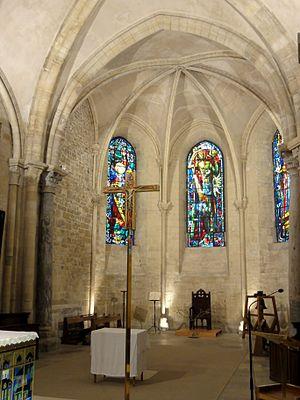
Chœur, vue dans l'abside.
L’église Saint-Pierre de Montmartre est une église paroissiale catholique romaine située dans le 18ᵉ arrondissement de Paris, au sommet de la butte Montmartre, au nᵒ 2 rue du Mont-Cenis, à l'ouest de la basilique du Sacré-Cœur.